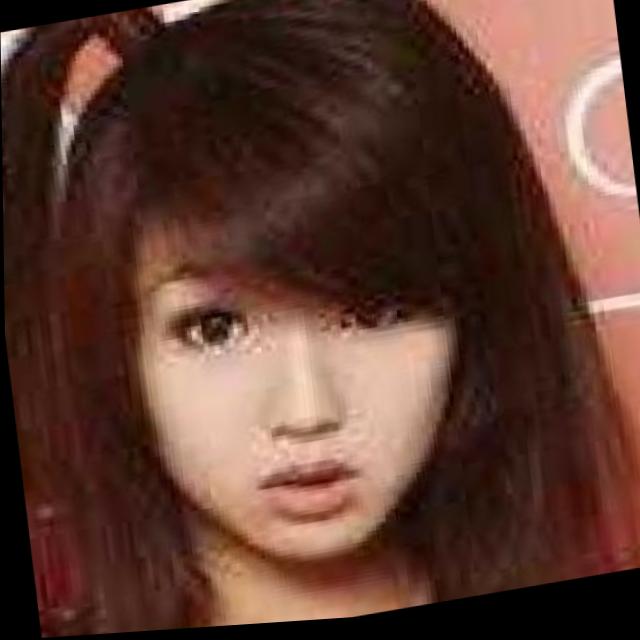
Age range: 21-44